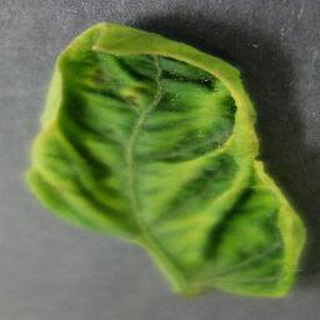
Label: tomato_yellow_leaf_curl_virus